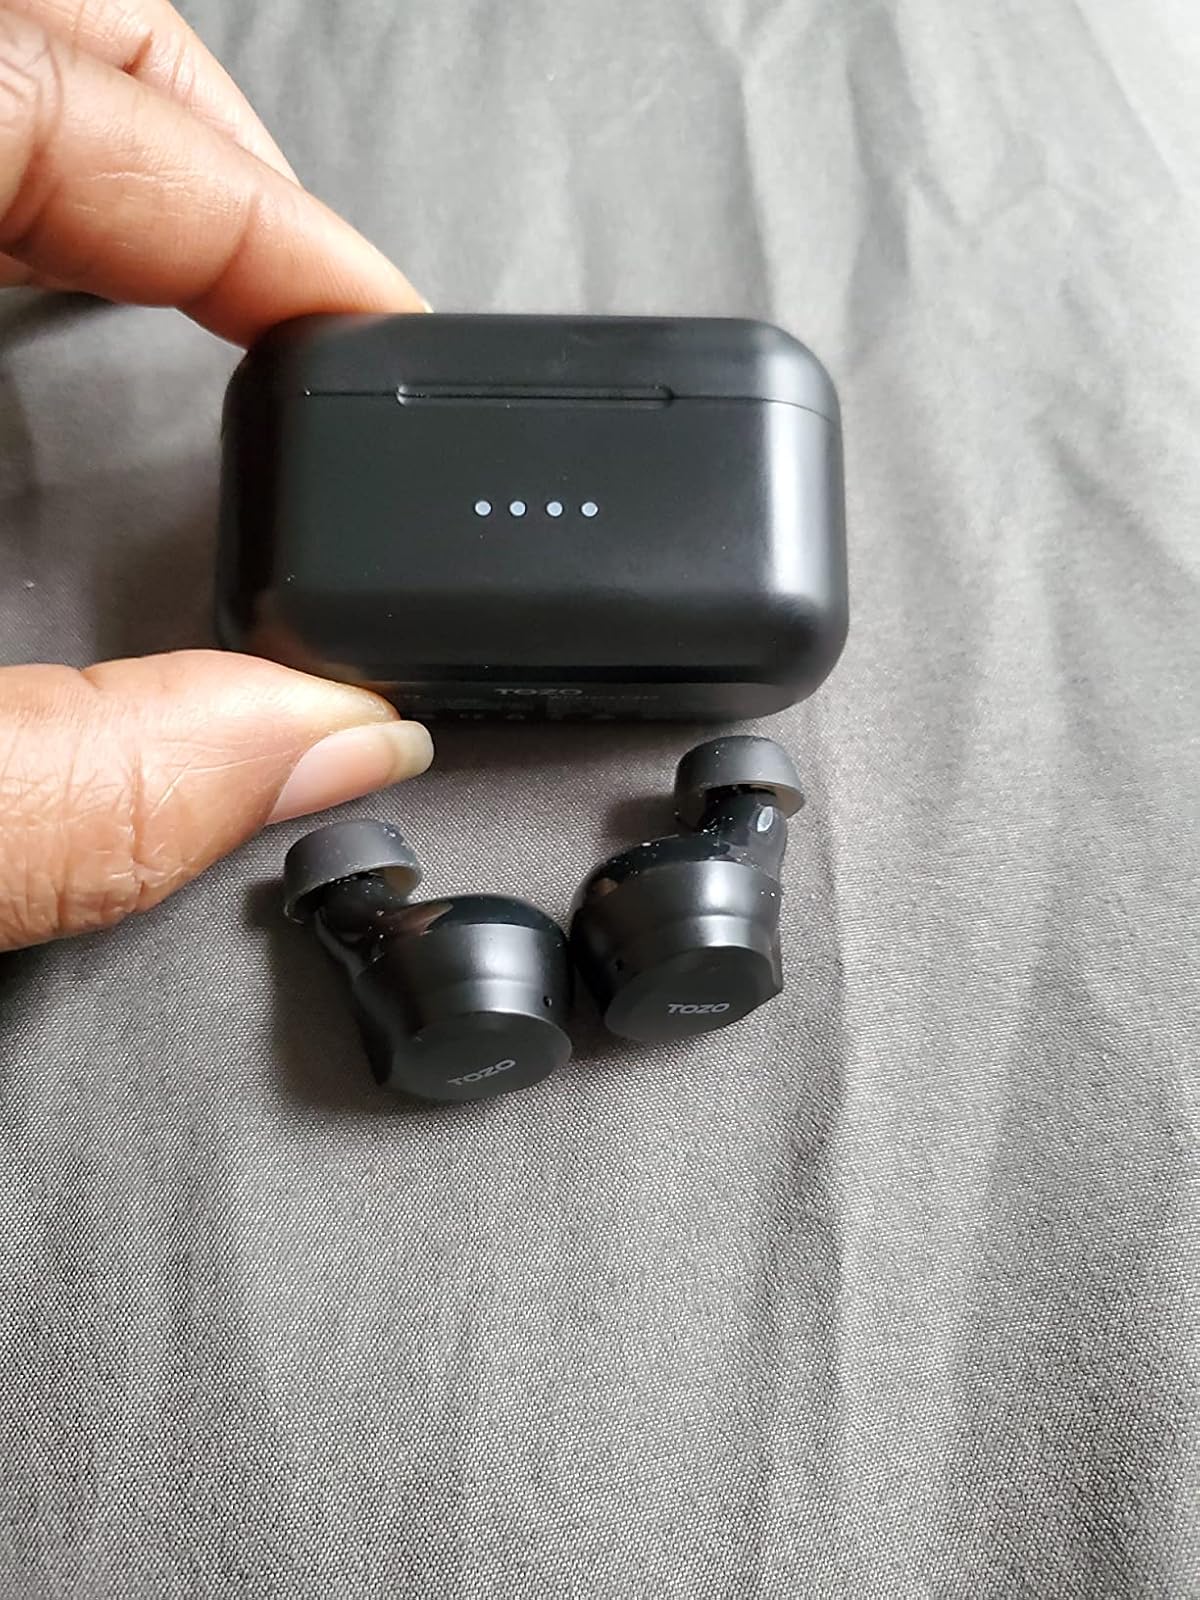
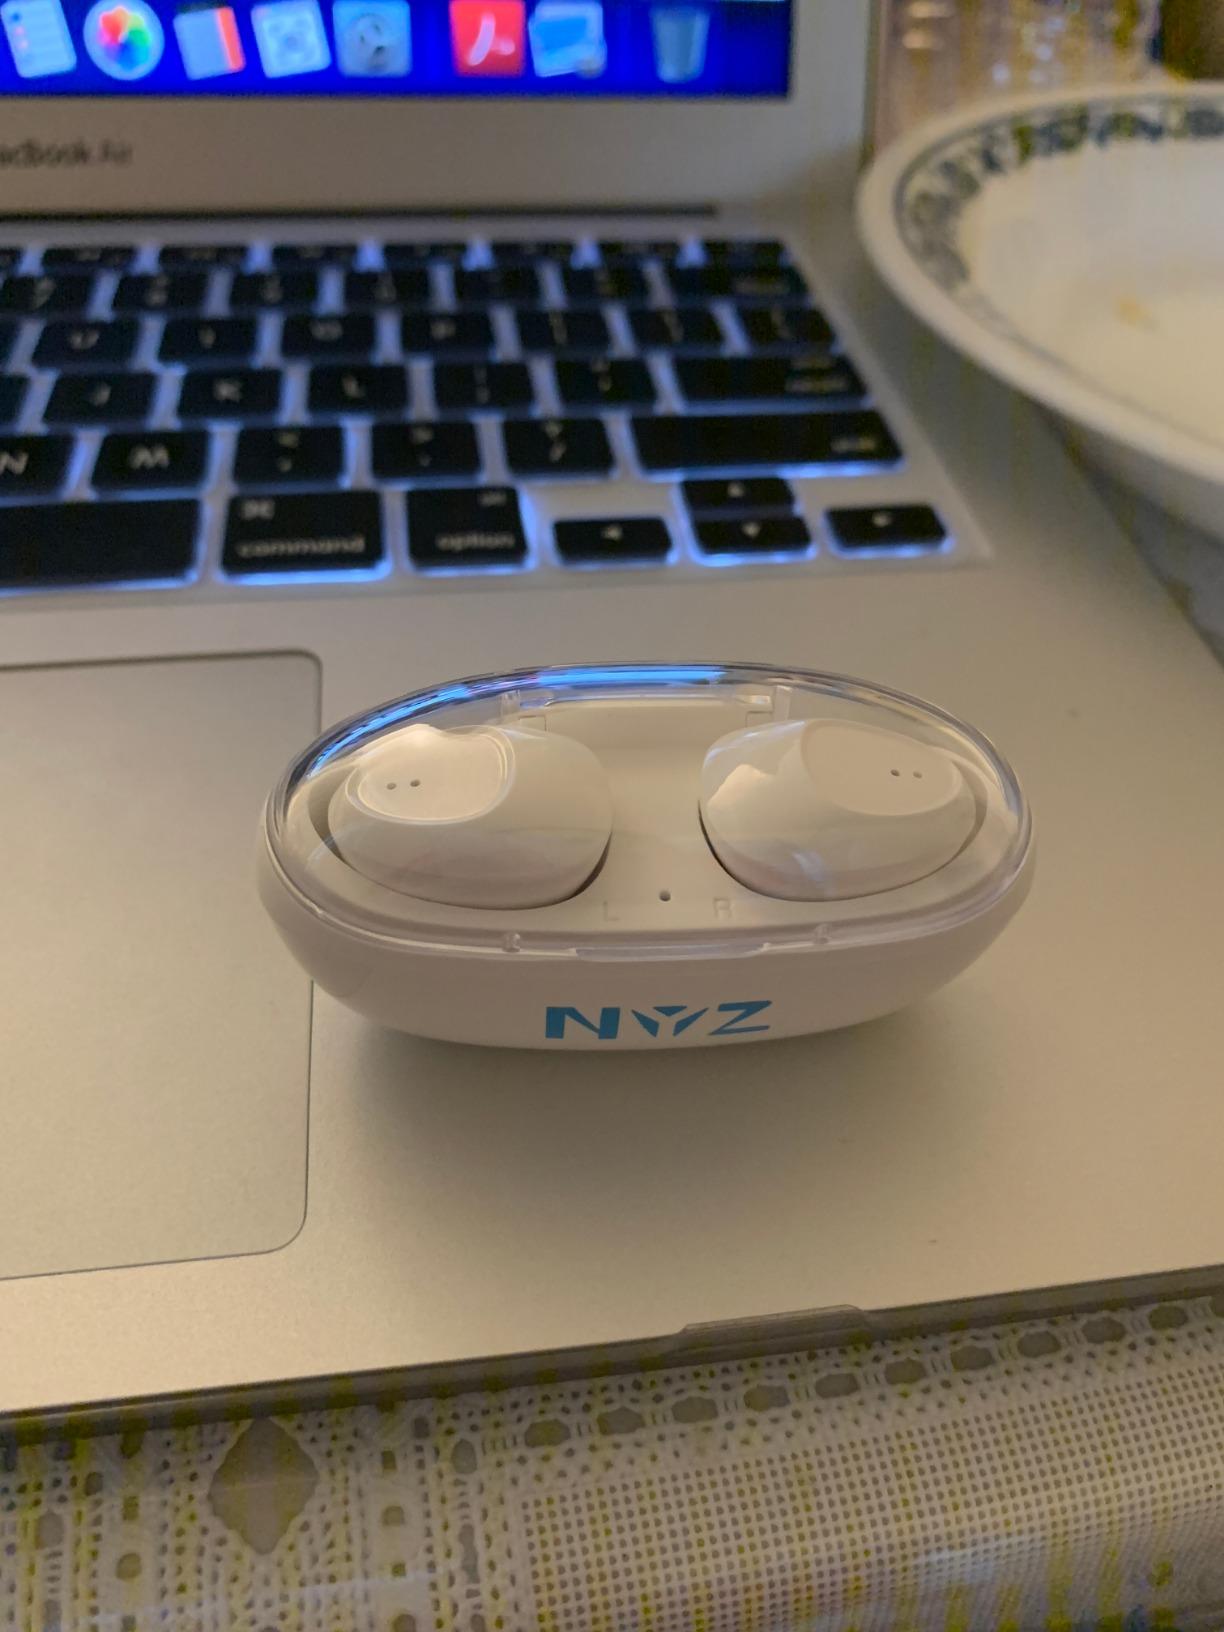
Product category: earbuds
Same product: no